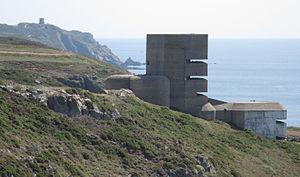
À Guernesey, juin-juillet 2011